Instantaneous wave-free ratio

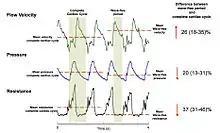
The flow velocity, pressure, and instantaneous microvascular resistance were calculated over the wave-free period and during that of the complete cardiac cycle. Flow velocity is higher, and pressure is lower over the wave-free period. This results in lower microvascular resistance during the wave-free period in comparison to the complete cardiac cycle. Values are expressed as median+/-interquartile range. Used with permission: Sen S, Asrress KN, Nijjer S, et al. J Am Coll Cardiol 2013;61:1409–20.

Instantaneous wave-free ratio is performed using high fidelity pressure wires that are passed distal to the coronary stenosis. iFR isolates a specific period in diastole, called the wave-free period, and uses the ratio of distal coronary pressure (Pd) to the pressure observed in the aorta (Pa) over this period. During this wave-free period, the competing forces (waves) that affect coronary flow are quiescent meaning pressure and flow are linearly related as compared to the rest of the cardiac cycle.